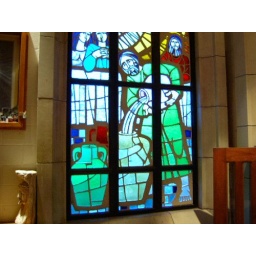
Stained glass window in the Miracle Room. (Voodoo 06)